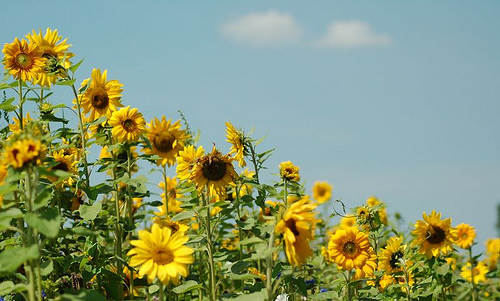
Flower: sunflower